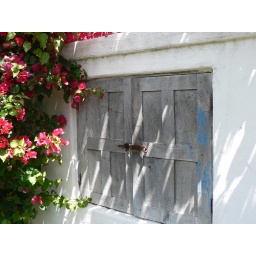
wooden window in courtyard wall